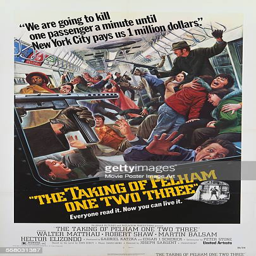
a poster for action film